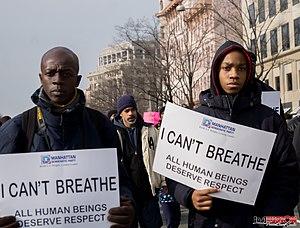
« I can't breathe » est un slogan associé au mouvement afro-américain des droits civiques aux États-Unis.